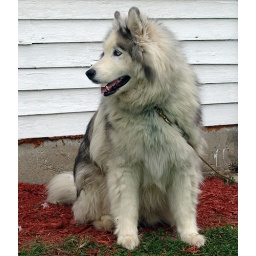
I was trying to put in a new flower bed and he kept sitting just were I wanted to work.